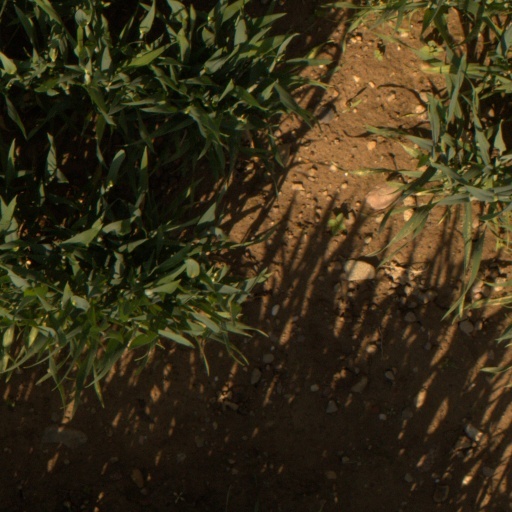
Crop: wheat